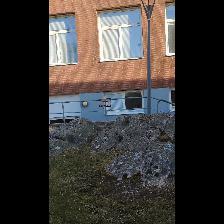
Label: NonHuman